Maumturks

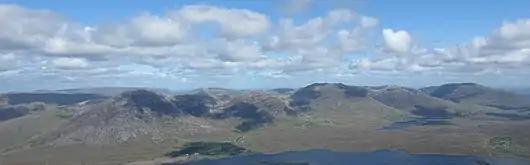
The Maumturks range as seen from across the Inagh Valley in the Twelve Bens range. Letterbreckaun is the most prominent mountain to the left (north), followed by Knocknahillion, and then the large Binn Idir an Dá Log summits and ridge. The range then drops into the valley of Máméan, before rising up to Binn Mhór to the right (south)

While the Maumturks are not known for rock climbing, the Loch Mhám Ochóige area of the range has rock climbs in the V-Diff to HVS grades.